Osman (video game)

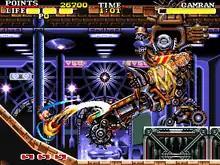
Gameplay screenshot showcasing Gamran, the first boss of the game.

The controls of "Osman" consist of an eight-way joystick for moving the character, and three action buttons for attacking, jumping, and activating a special attack which will destroy all on-screen enemies (which has only a limited number of uses and cannot be fully replenished until the player loses a life). The player can also climb walls and ceilings as well. The player character attacks primarily with his powerful kicks, which can fatally slice through most of the enemy soldiers in the face. Pressing down and jump will cause to slide. While sliding, the player character can do a slide kick with the attack button or grab certain enemies and flip them over with the jump button. The player can also dash by holding the joystick left or right after sliding.